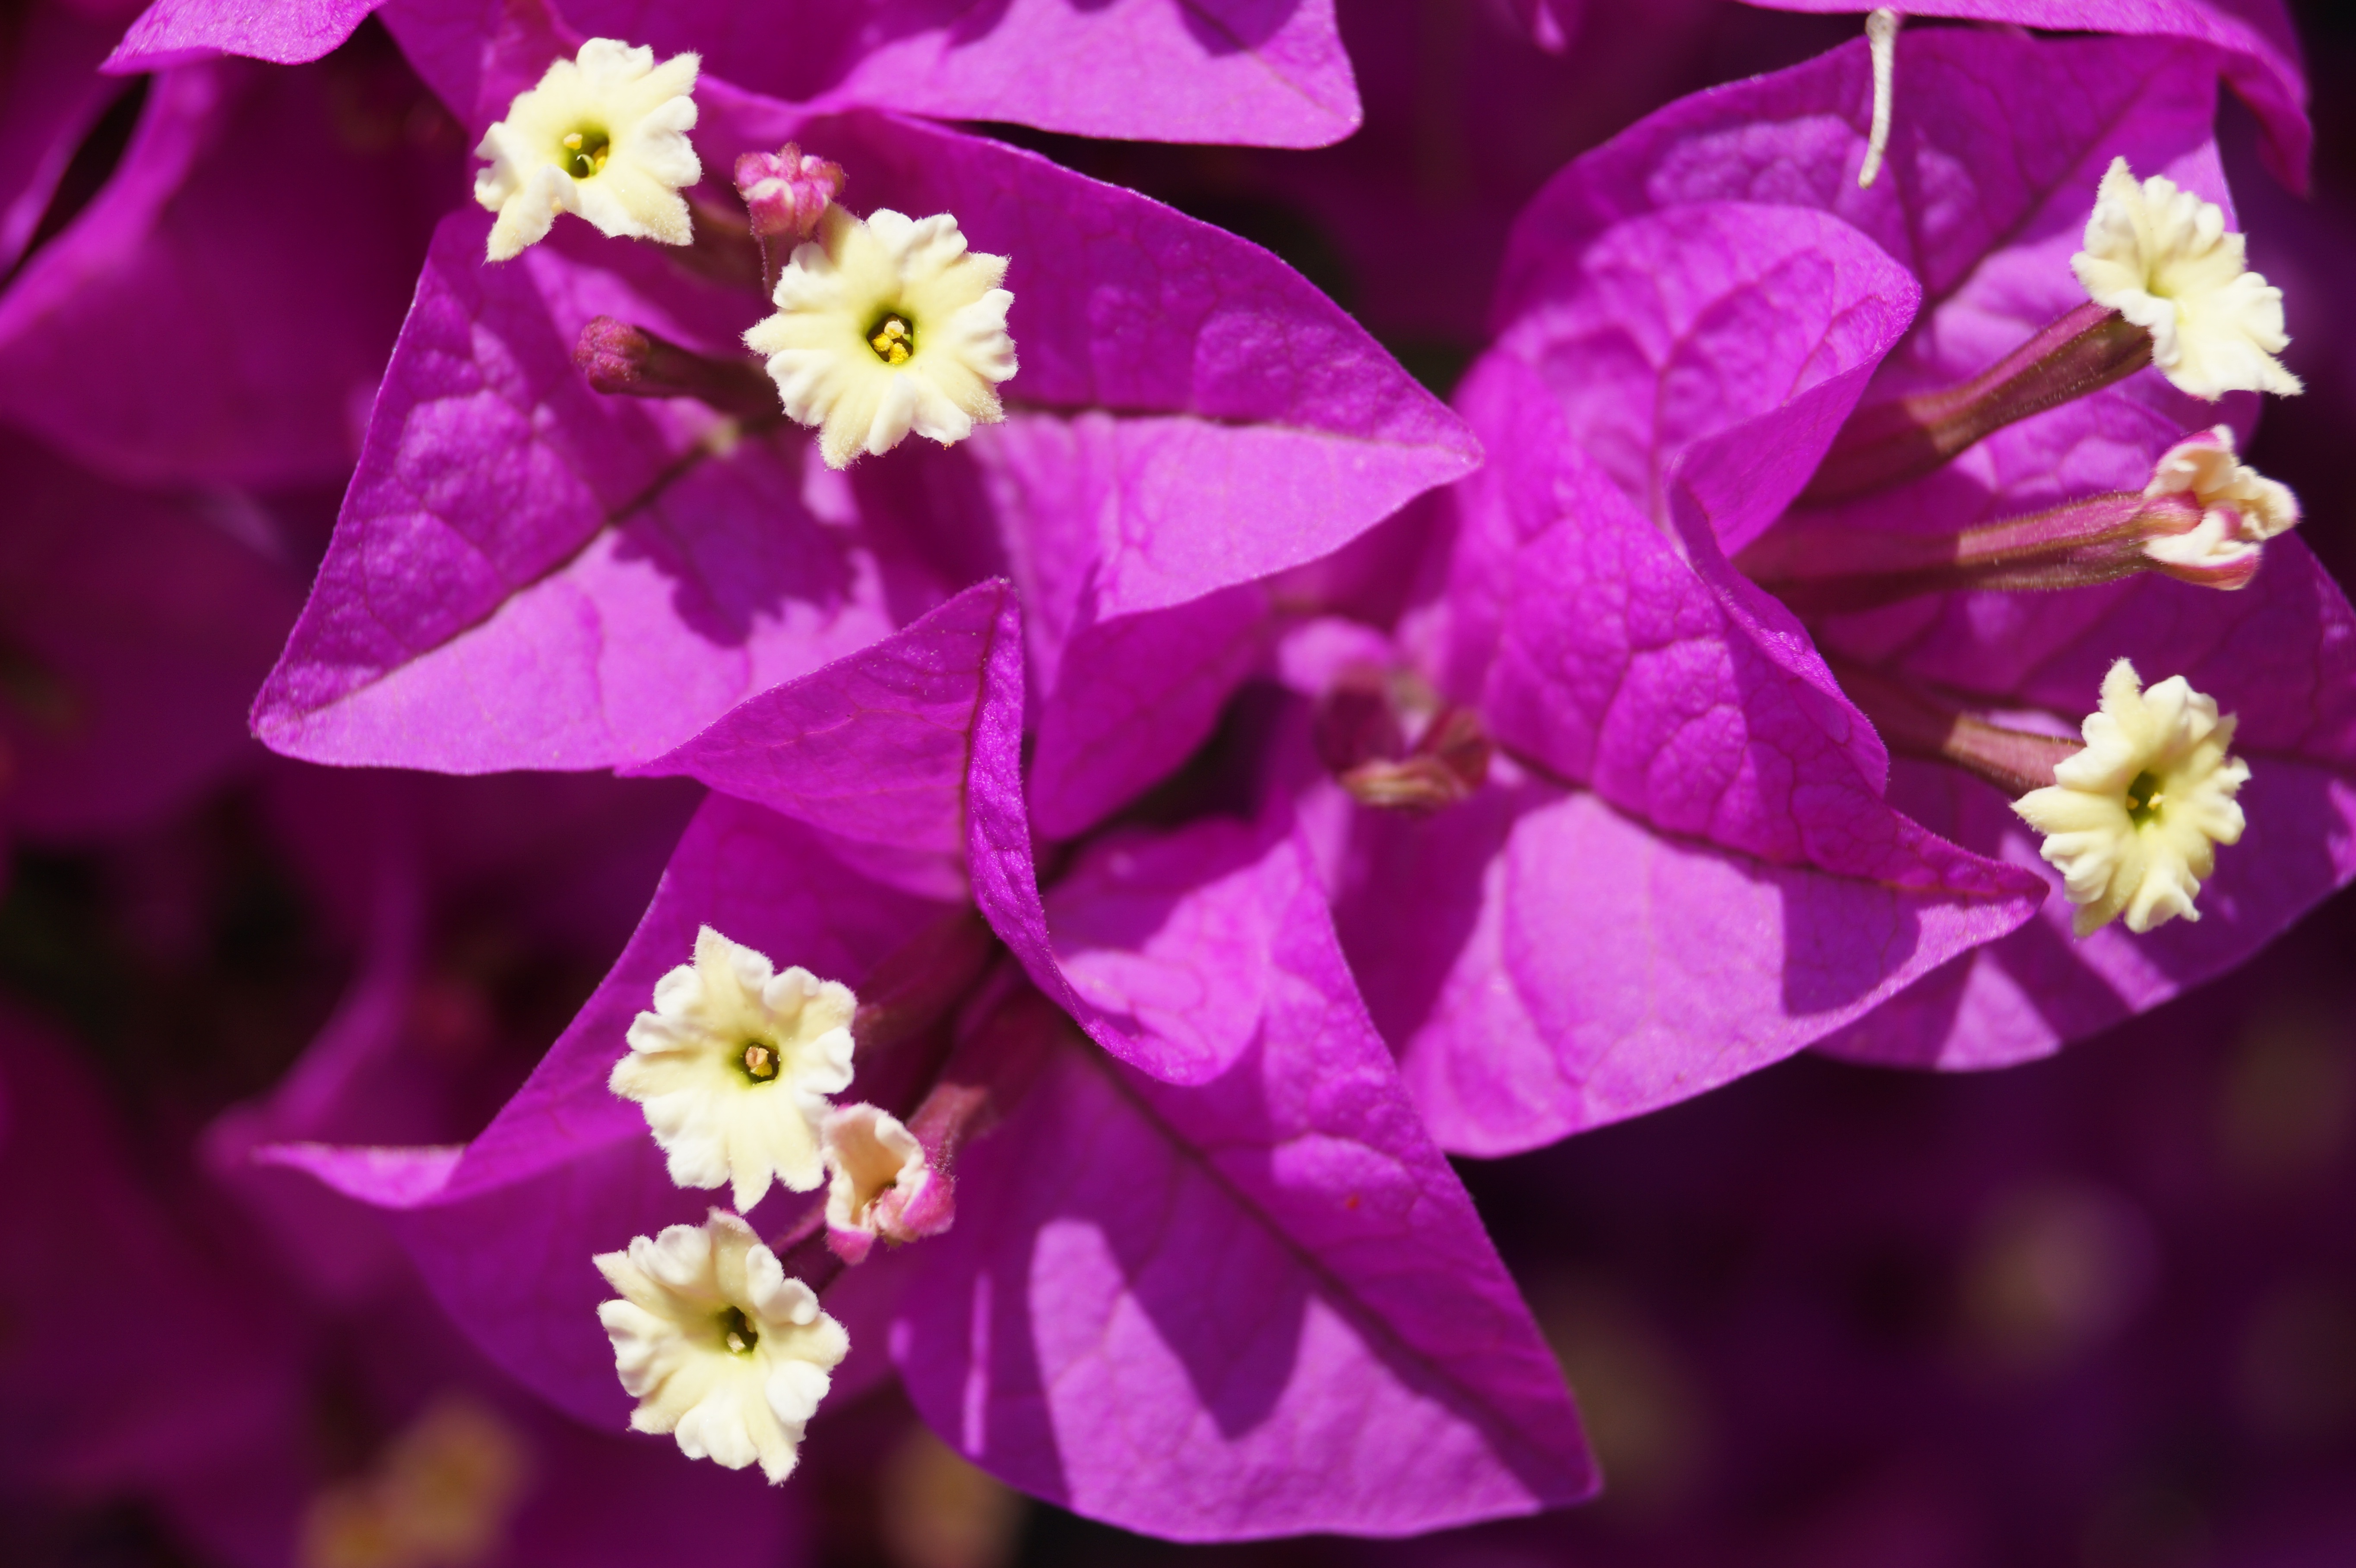
nature, outdoor, blossom, plant, photography, leaf, flower, purple, petal, bloom, summer, mediterranean, color, botany, colorful, pink, flora, orchid, wildflower, bougainvillea, macro photography, flowering plant, dendrobium, land plant